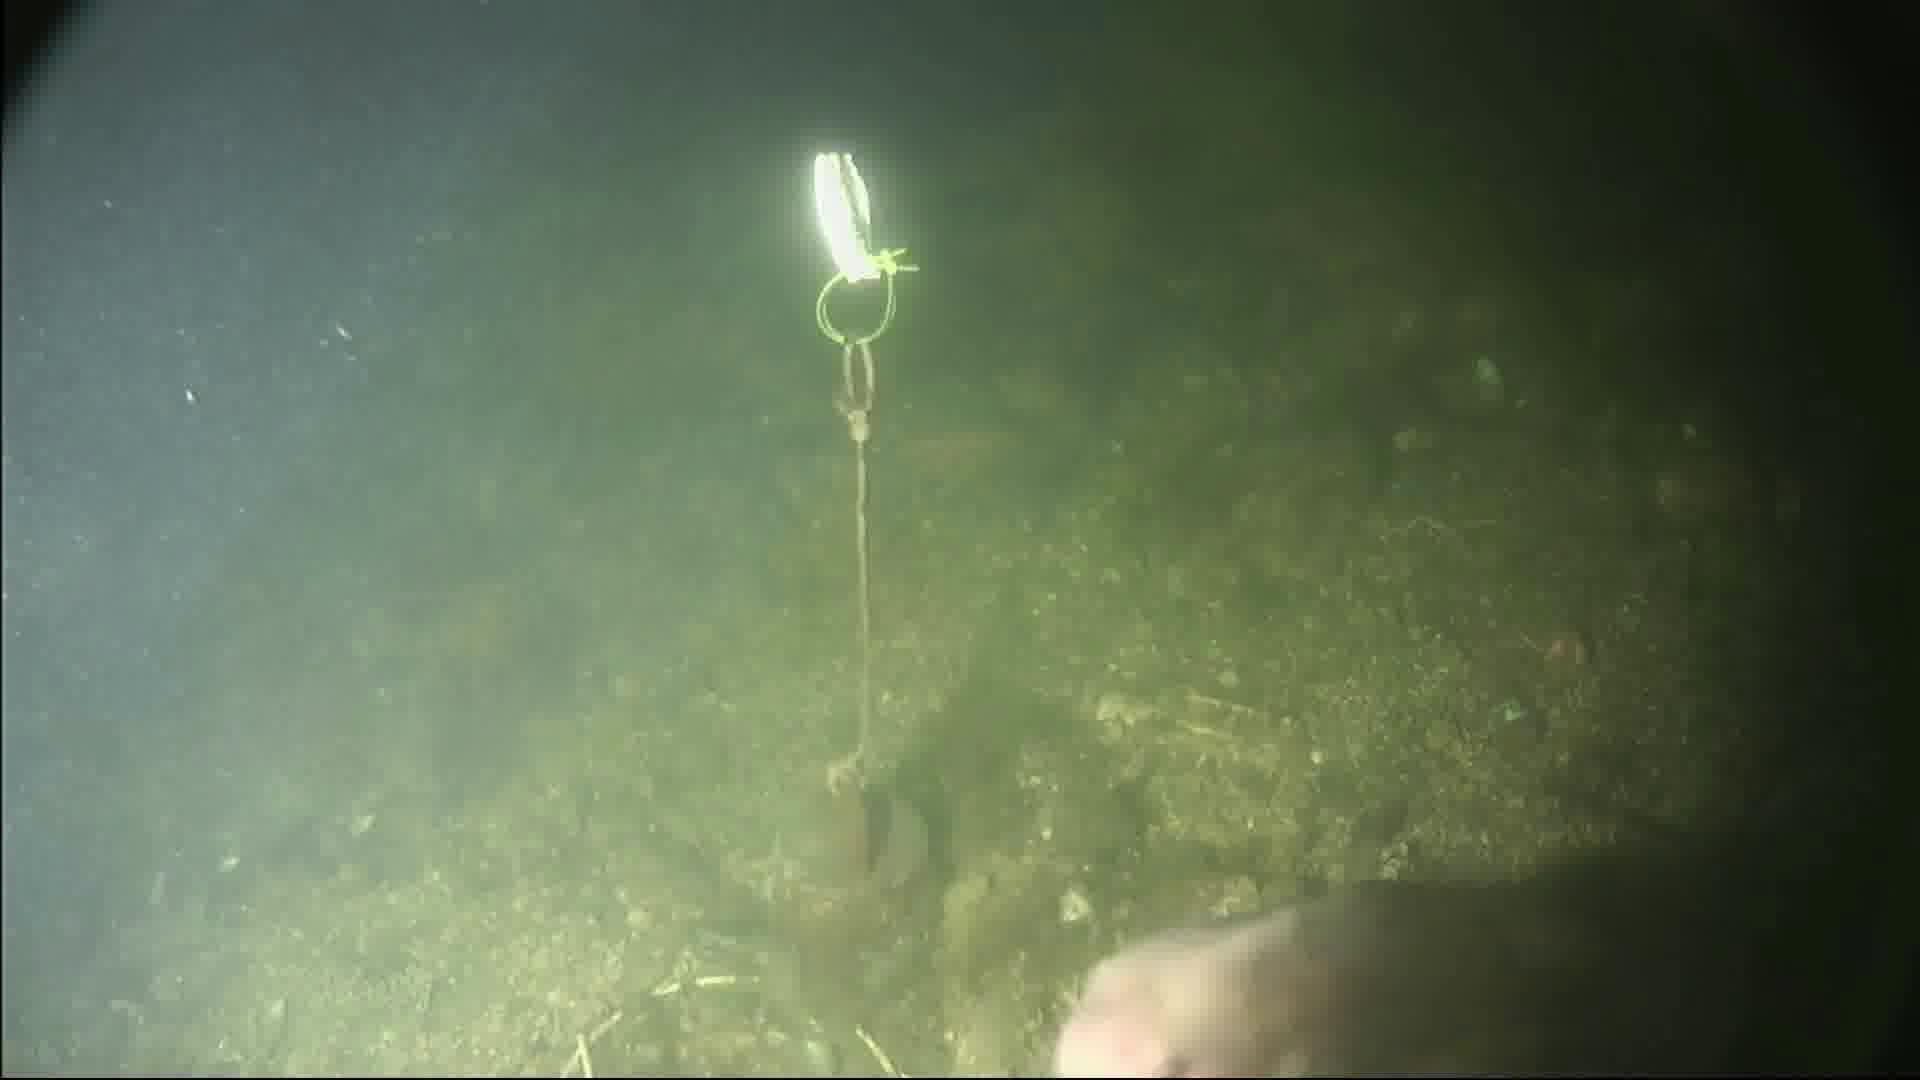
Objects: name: fish